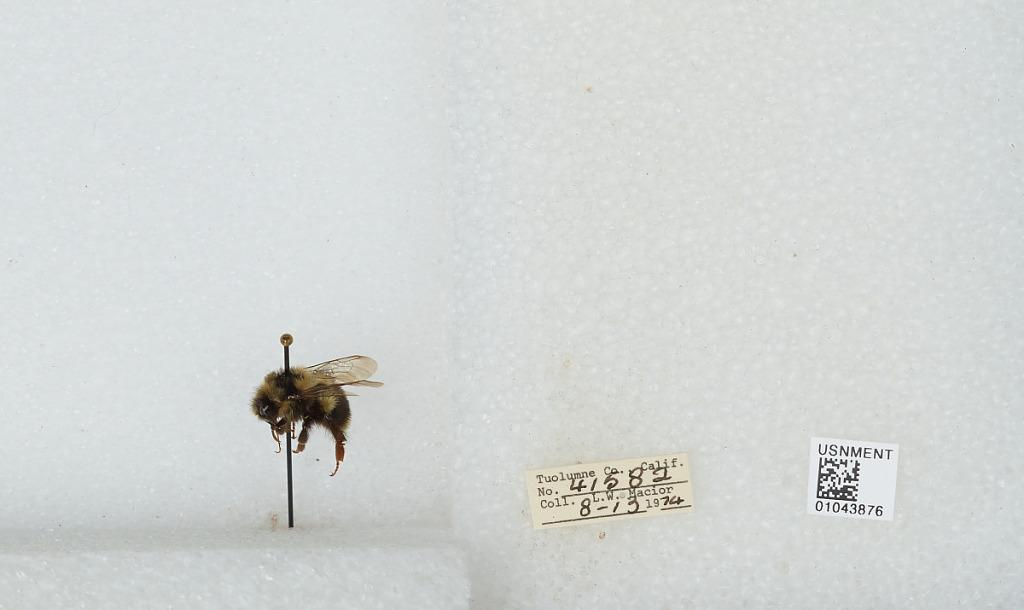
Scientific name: Bombus bifarius nearcticus
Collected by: L. Macior
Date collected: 1974-8-13
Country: United States
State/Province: California
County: Tuolumne
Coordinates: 38.02, -119.93